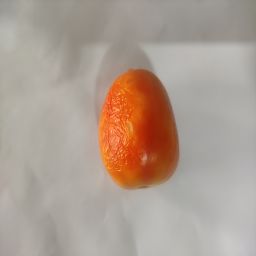
Crop: Tomato
Quality: Ripe